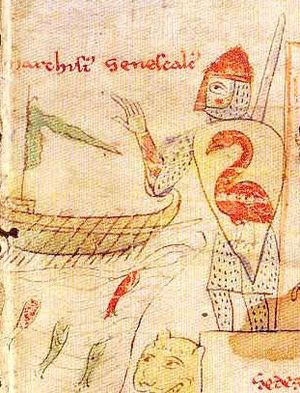
Markward d'Anweiler, né vers 1150 et mort en 1202, est un maréchal du Saint-Empire romain germanique, margrave d'Ancône et duc de Romagne en Italie. De 1198 à sa mort, il est régent du royaume de Sicile et gardien du jeune Frédéric II de Hohenstaufen.
Gautier III de Brienne, né vers 1166 et mort le 14 juin 1205 à Sarno en Italie, est un comte champenois, fils aîné d'Érard II de Brienne, comte de Brienne, et d'Agnès de Nevers. Il succède à son père lorsque ce dernier meurt durant la troisième croisade, et devient comte de Brienne à la fin du XIIᵉ siècle jusqu'à sa mort au début du XIIIᵉ siècle.